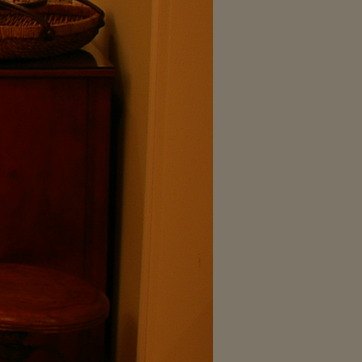
Material: painted